Banchette Sanctuary

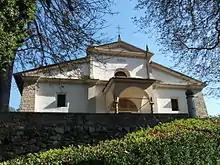
The sanctuary

The Banchette sanctuary (Italian "santuario di Banchette") devoted to the Virgin Mary situated in the Banchette hamlet, in the comune of Bioglio, near the village of Pettinengo.